Loners Motorcycle Club

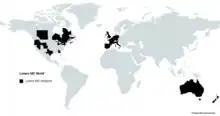
Loners MC World

The Loners Vaughan chapter clubhouse near Toronto, Ontario, was raided by law enforcement in 1998, where authorities uncovered a pet African lion named "Woody" being kept in a tidy 25-metre by 25-metre pen. As a result, the club was charged with violating a King Township bylaw against keeping exotic pets. In 2001, the Loners Vaughan chapter were still involved in a legal battle to try and keep their mascot. The Vaughan chapter clubhouse was eventually sold and its members transferred to other chapters.